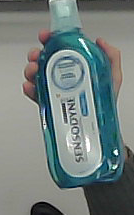
Product: sensodyne_mouthwash